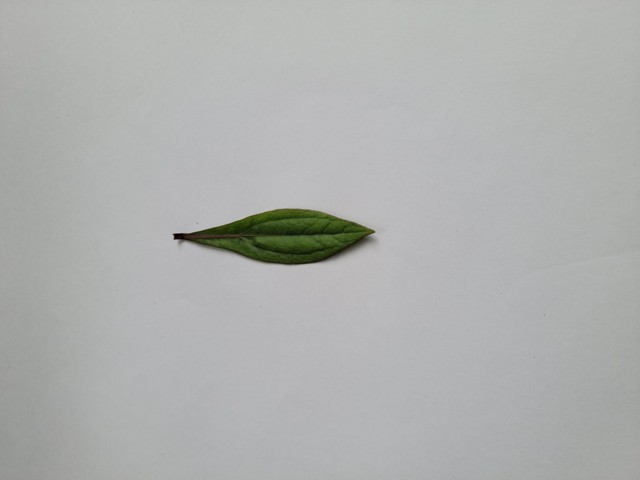
Plant: ayapan